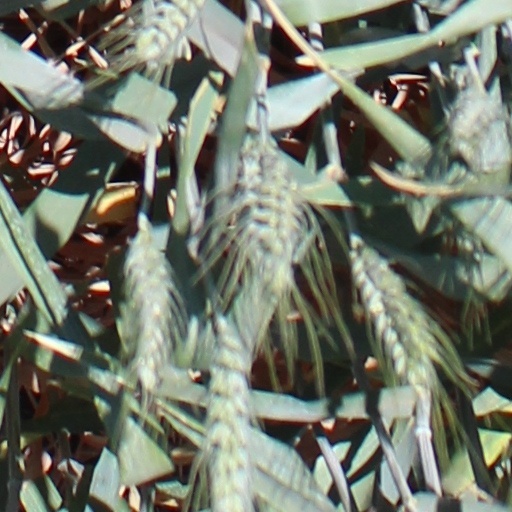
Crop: wheat